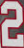
Number: 2